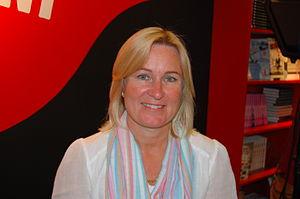
Carin Gerhardsen, née le 6 décembre 1962 à Katrineholm, est un auteur suédois de roman policier.